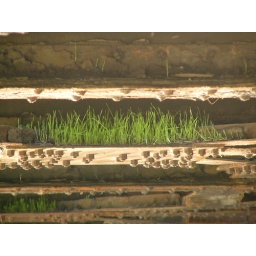
Grass growing underneath the structural cross members of a railroad bridge. This bridge is still used.